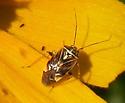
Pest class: lygus_bug